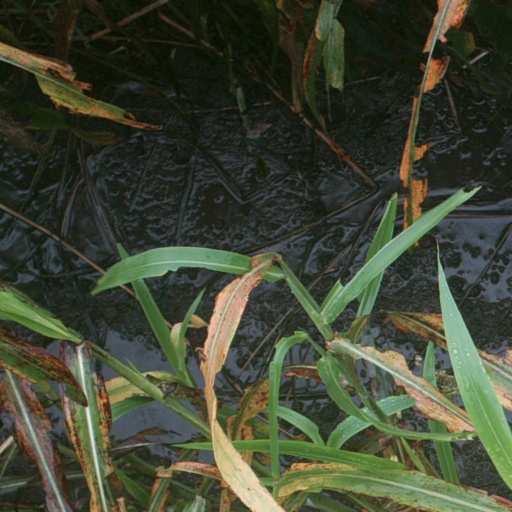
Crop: sorghum